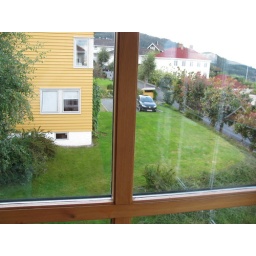
A picture out the side window in the family room of the neighbor's house on our left.